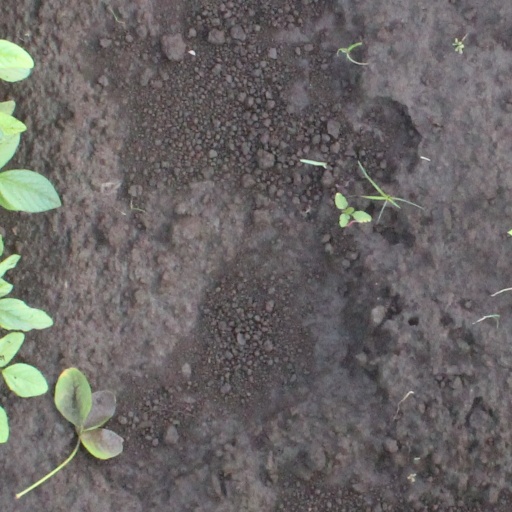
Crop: soybean